Abbacchio

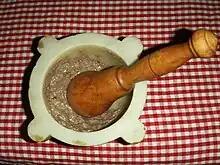
Anchovy paste, necessary for the preparation of the "abbacchio alla cacciatora"

"Abbacchio alla cacciatora" takes its name from the cacciatora preparation. Piece browned in lard and then cooked for about 45 minutes with garlic, sage and rosemary doused with salted anchovy paste crushed and cooked in the meat sauce. This recipe, typical of Roman cuisine, is prepared throughout Italy. Besides Easter, this recipe is prepared all year round, especially for Sunday lunch.